1973 Soviet economic reform

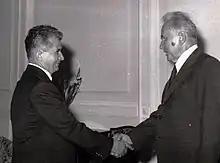
Alexei Kosygin (right) shaking hands with Romanian communist leader Nicolae Ceaușescu on 22 August 1974

The 1973 Soviet economic reform was an economic reform initiated by Alexei Kosygin, the Chairman of the Council of Ministers. During Leonid Brezhnev's rule of the Union of Soviet Socialist Republics (USSR), the Soviet economy began to stagnate; this period is referred to by some historians as the Era of Stagnation. After the failed 1965 reform Kosygin initiated another reform in 1973 to enhance the powers and functions of the regional planners by establishing associations. The reform was never fully implemented, and members of the Soviet leadership complained that the reform had not even been fully implemented by the time of the 1979 reform.